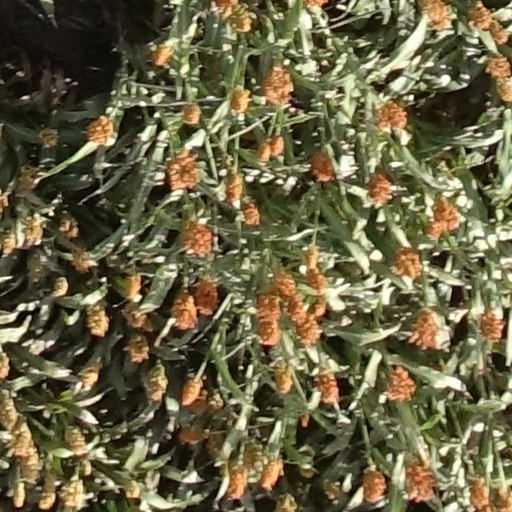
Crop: sorghum